Sun Devil Marching Band

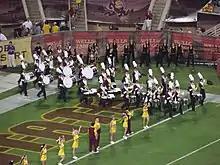
2007 SDMB Battery starting off Pregame with the drum cadence

Percussion is sponsored by Mapex Drums and Majestic Percussion, Vic Firth Drumsticks, Remo, and Avedis Zildjian Company. In the past, outside of marching season, the drum line has branched out to other spectrums of the percussion world. They formed the ASU PASIC Drumline in 1995 with Percussive Arts Society International Convention being held locally and hosted by Dr. J.B. Smith, Professor of Music and the Coordinator of Percussion Studies in the School of Music at Arizona State University, at Phoenix Civic Plaza in Phoenix, Arizona. With the recent sensation of indoor percussion has had few lines part take in it. Initially with the 1998 ASU Spring Line and with the addition of the pit during the 2006 marching season the staff formed the 2007 ASU Winter Drumline. Competing locally in the Winter Guard Arizona circuit as well as nationally in Winter Guard International Percussion Regionals in Phoenix and Las Vegas in order to qualify in Winter Guard International Percussion World Championship in Dayton, Ohio. The winter line was on hold due to constraints since its inaugural line in 2007, but was re-established in 2013.